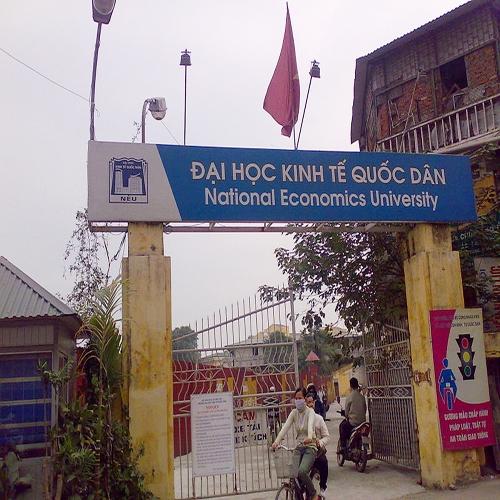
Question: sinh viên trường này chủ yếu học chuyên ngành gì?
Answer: sinh viên trường này chủ yếu học chuyên ngành kinh tế